Caucasus Greeks

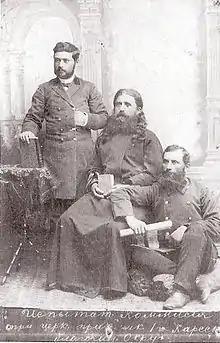
Caucasus Greek cleric and community leaders

The vast majority of these Greek communities date from the late Ottoman era, and are usually defined in modern Greek academic circles as 'Eastern Pontic [Greeks]' (modern Greek - , modern Turkish "), as well as 'Caucasus Greeks', while outside academic discourse they are sometimes defined somewhat pejoratively and inaccurately as 'Russo-Pontic [Greeks]' (modern Greek - ). Nevertheless, in general terms Caucasus Greeks can be described as Russianized and pro-Russian empire Pontic Greeks in politics and culture and as "Mountain Greeks" in terms of lifestyle, since wherever they settled, whether in their original homelands in the Pontic Alps or Eastern Anatolia, or Georgia and the Lesser Caucasus, they preferred and were most used to living in mountainous areas and especially highland plateaux. In broad terms, it can be said that the Caucasus Greeks' link with the South Caucasus is a direct consequence of the highland plateaux of the latter being seen and used by the Pontic Greeks as a natural refuge and rallying point whenever North-eastern Anatolia was overrun by Muslim Turks in the Seljuk and Ottoman periods.